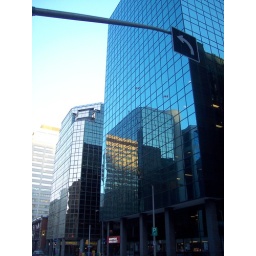
You can see a double reflection with the building in the foreground reflecting the building across the street reflecting Sixty-Six Slater.